Question: Please indicate a possible affordance area of the drink_with_bottle that can be used for holding
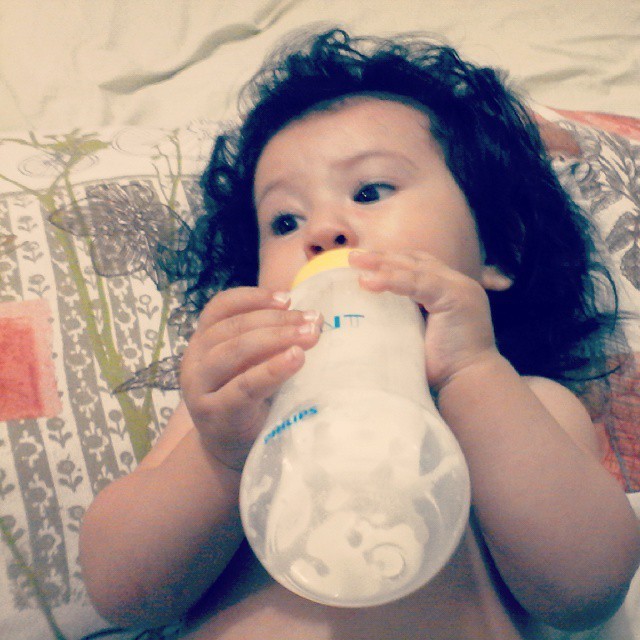
Answer: [233.985, 245.414, 466.165, 602.707]